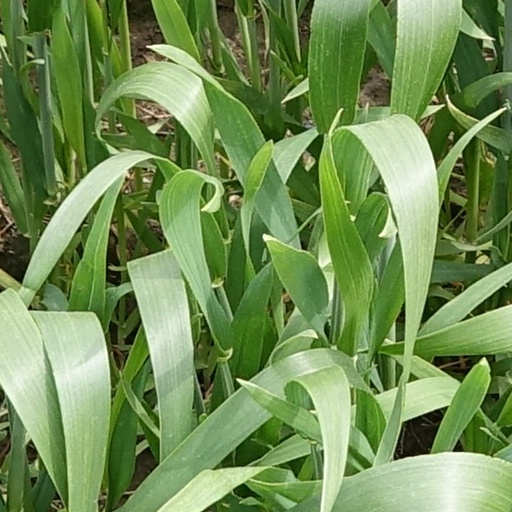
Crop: wheat